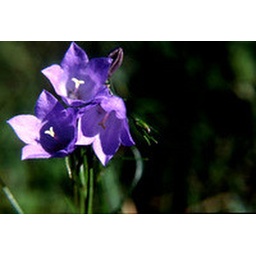
blue clock is in Iceland too